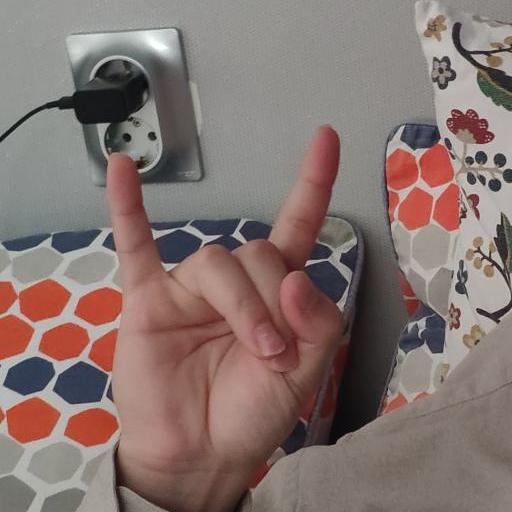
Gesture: rock